Laminar armour

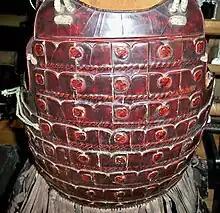
Kiritsuke iyozane dō (laminar cuirass), constructed with horizontal rows (bands) of armor plates laced together in a manner that simulates the scales (kozane) of lamellar armor.

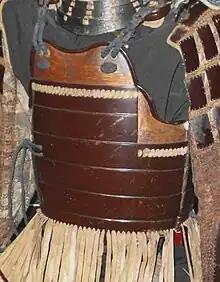
Okegawa dō constructed with horizontal rows (bands) of iron plates riveted together with no lacing being used at all, this type of armour was the beginning of plate armour development in Japanese armour.

At the beginning of the Sengoku period Japanese armour typically had two versions – expensive and inexpensive. The difference was that expensive versions were made from hundreds or even thousands of individual leather and or iron scales laced together into armor strips (lamellar), this was a very time-consuming process. The two most common types of scales which made up the Japanese lamellar armors were which were constructed from narrow or small scales, and which were constructed from wider scales.